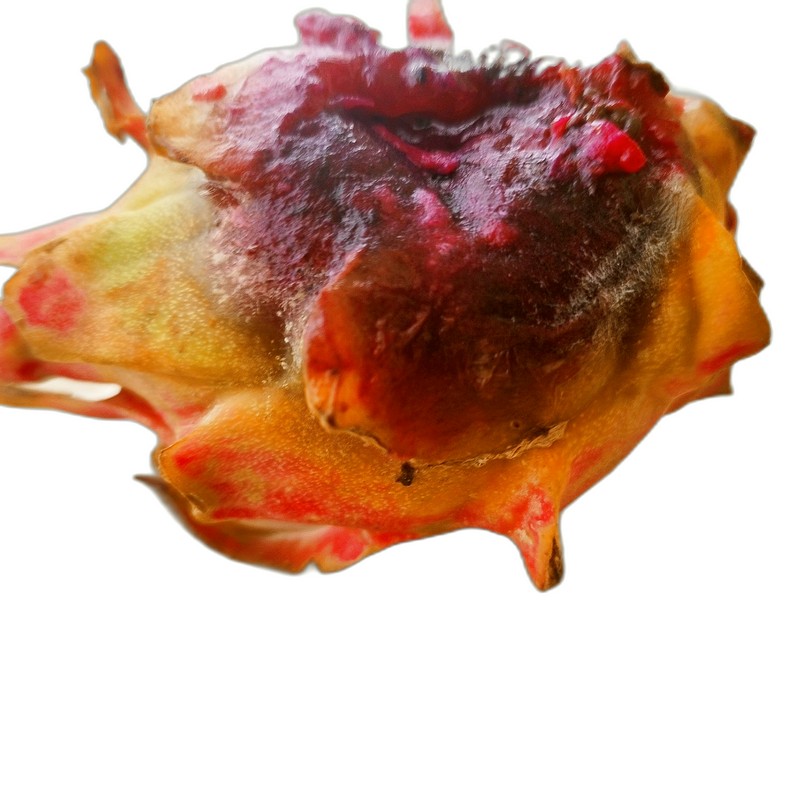
Label: Defect Dragon Fruit